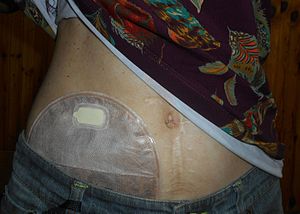
Stomipose
En stomipose
En stomipose er en pose som påsættes en stomi til opsamling af fæces eller urin.